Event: Nepal Earthquake
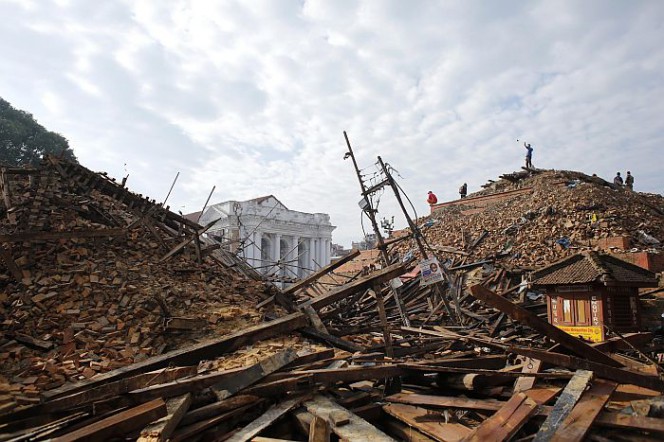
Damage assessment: damage